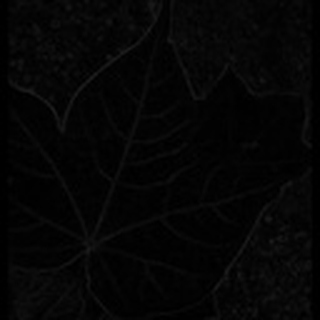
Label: healthy_cotton